Claus Strunz

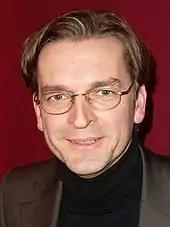
Strunz in 2008

Strunz appeared on television as host of the discussion programme "Was erlauben Strunz!?" (in reference to the famous statement by football coach Giovanni Trapattoni about player Thomas Strunz), which was broadcast by N24 (ProSiebenSat.1 Media AG at that time) until it was discontinued in summer 2010. Previously he had replaced Heinz Eggert on the n-tv talk show Der Grüne Salon from 2002. From March 2011 to October 2013 Strunz hosted the political debate Eins gegen Eins on Sat.1 and from June to December 2013 "Deutschland Akut – der WELT Talk" on N24.